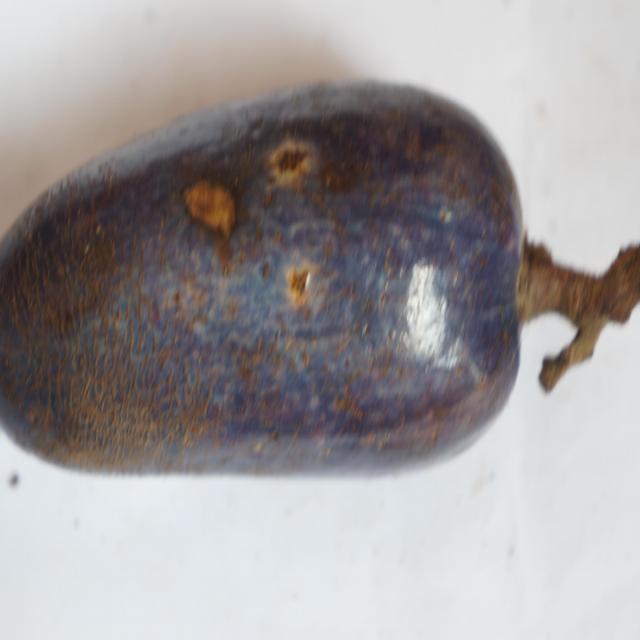
Plum grade: spotted